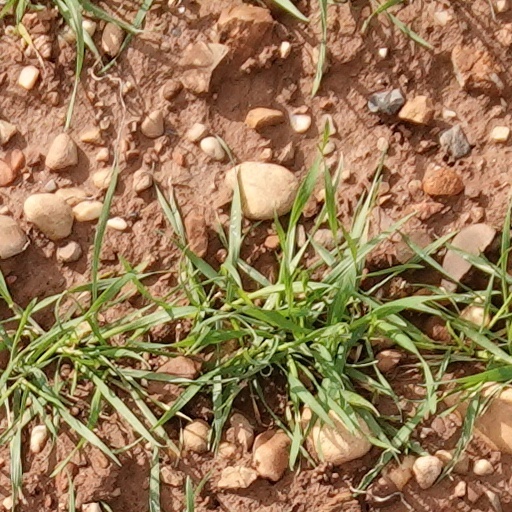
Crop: wheat